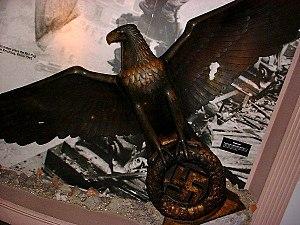
La Neue Reichskanzlei fut entre 1938 et 1945, la résidence officielle d'Adolf Hitler, le chef de l'État allemand. Il en avait confié la conception et la réalisation à son architecte personnel Albert Speer et à Arno Breker la création de sculptures pour la décorer.
Albert Speer est un architecte allemand, ministre du Troisième Reich et proche de Hitler, né le 19 mars 1905 à Mannheim et mort le 1ᵉʳ septembre 1981 à Londres.